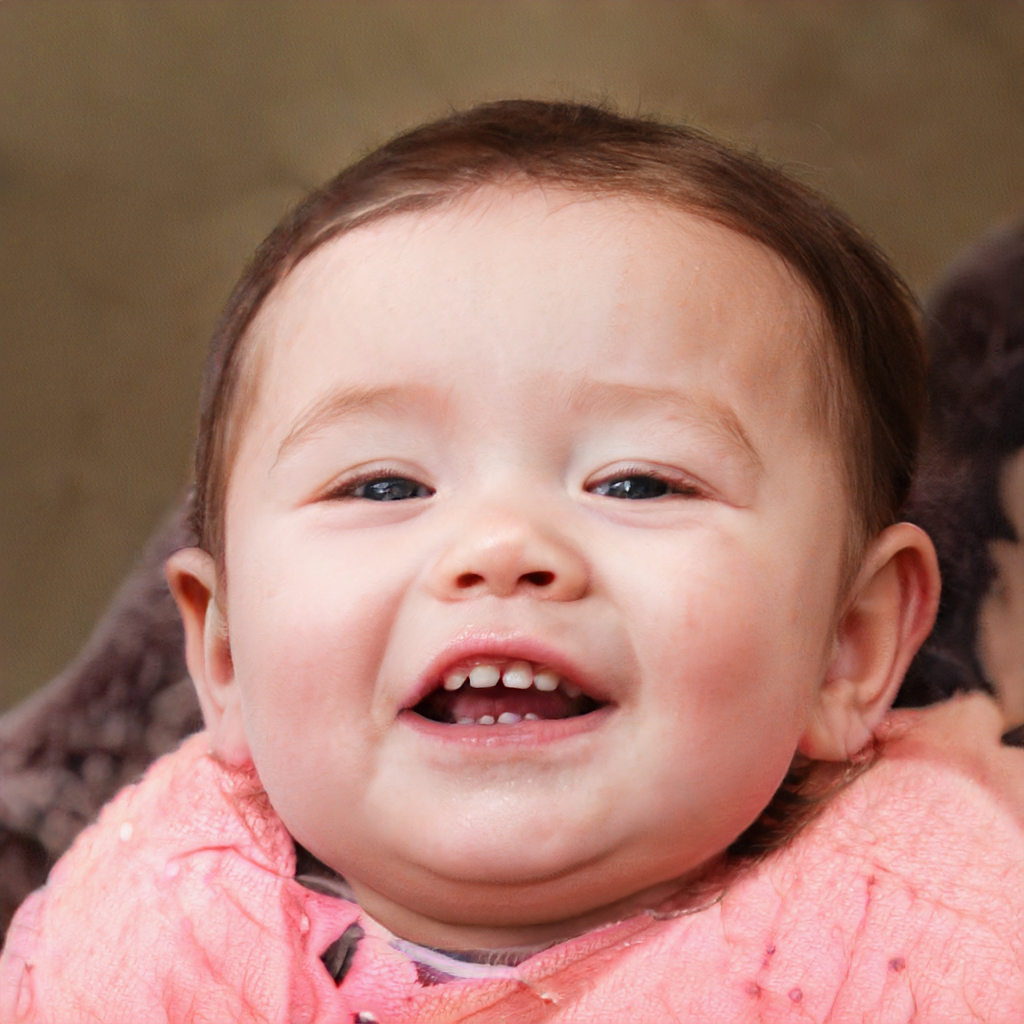
Label: Colored